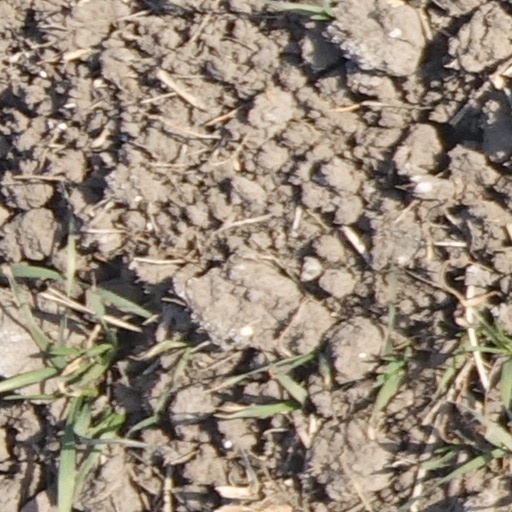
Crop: wheat